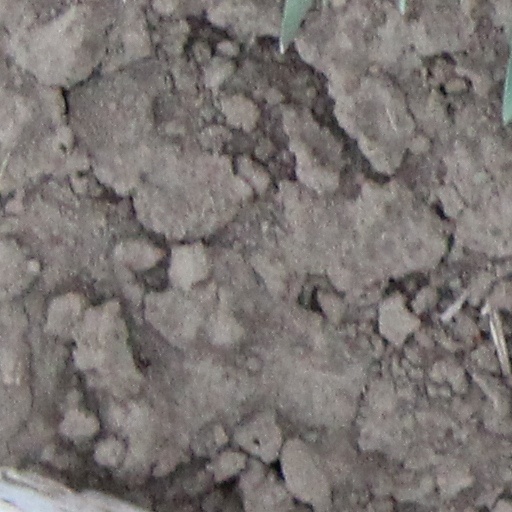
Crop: wheat